Saturn I SA-1

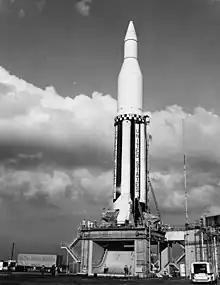
SA-1 before launch

As this was the first Saturn flight, the systems were still being developed. It was the first time that a stage had been delivered to Cape Canaveral by barge and it demonstrated this could be done for the larger stages of future Saturn rockets.